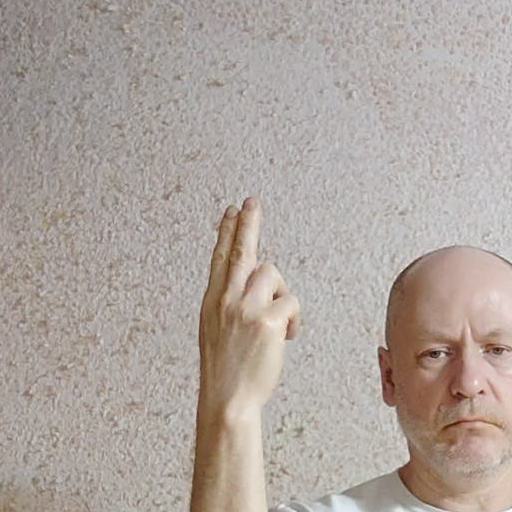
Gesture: two_up_inverted